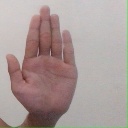
अक्षर: ध